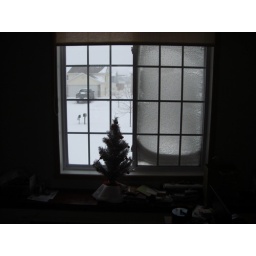
snow in the screen on the front window